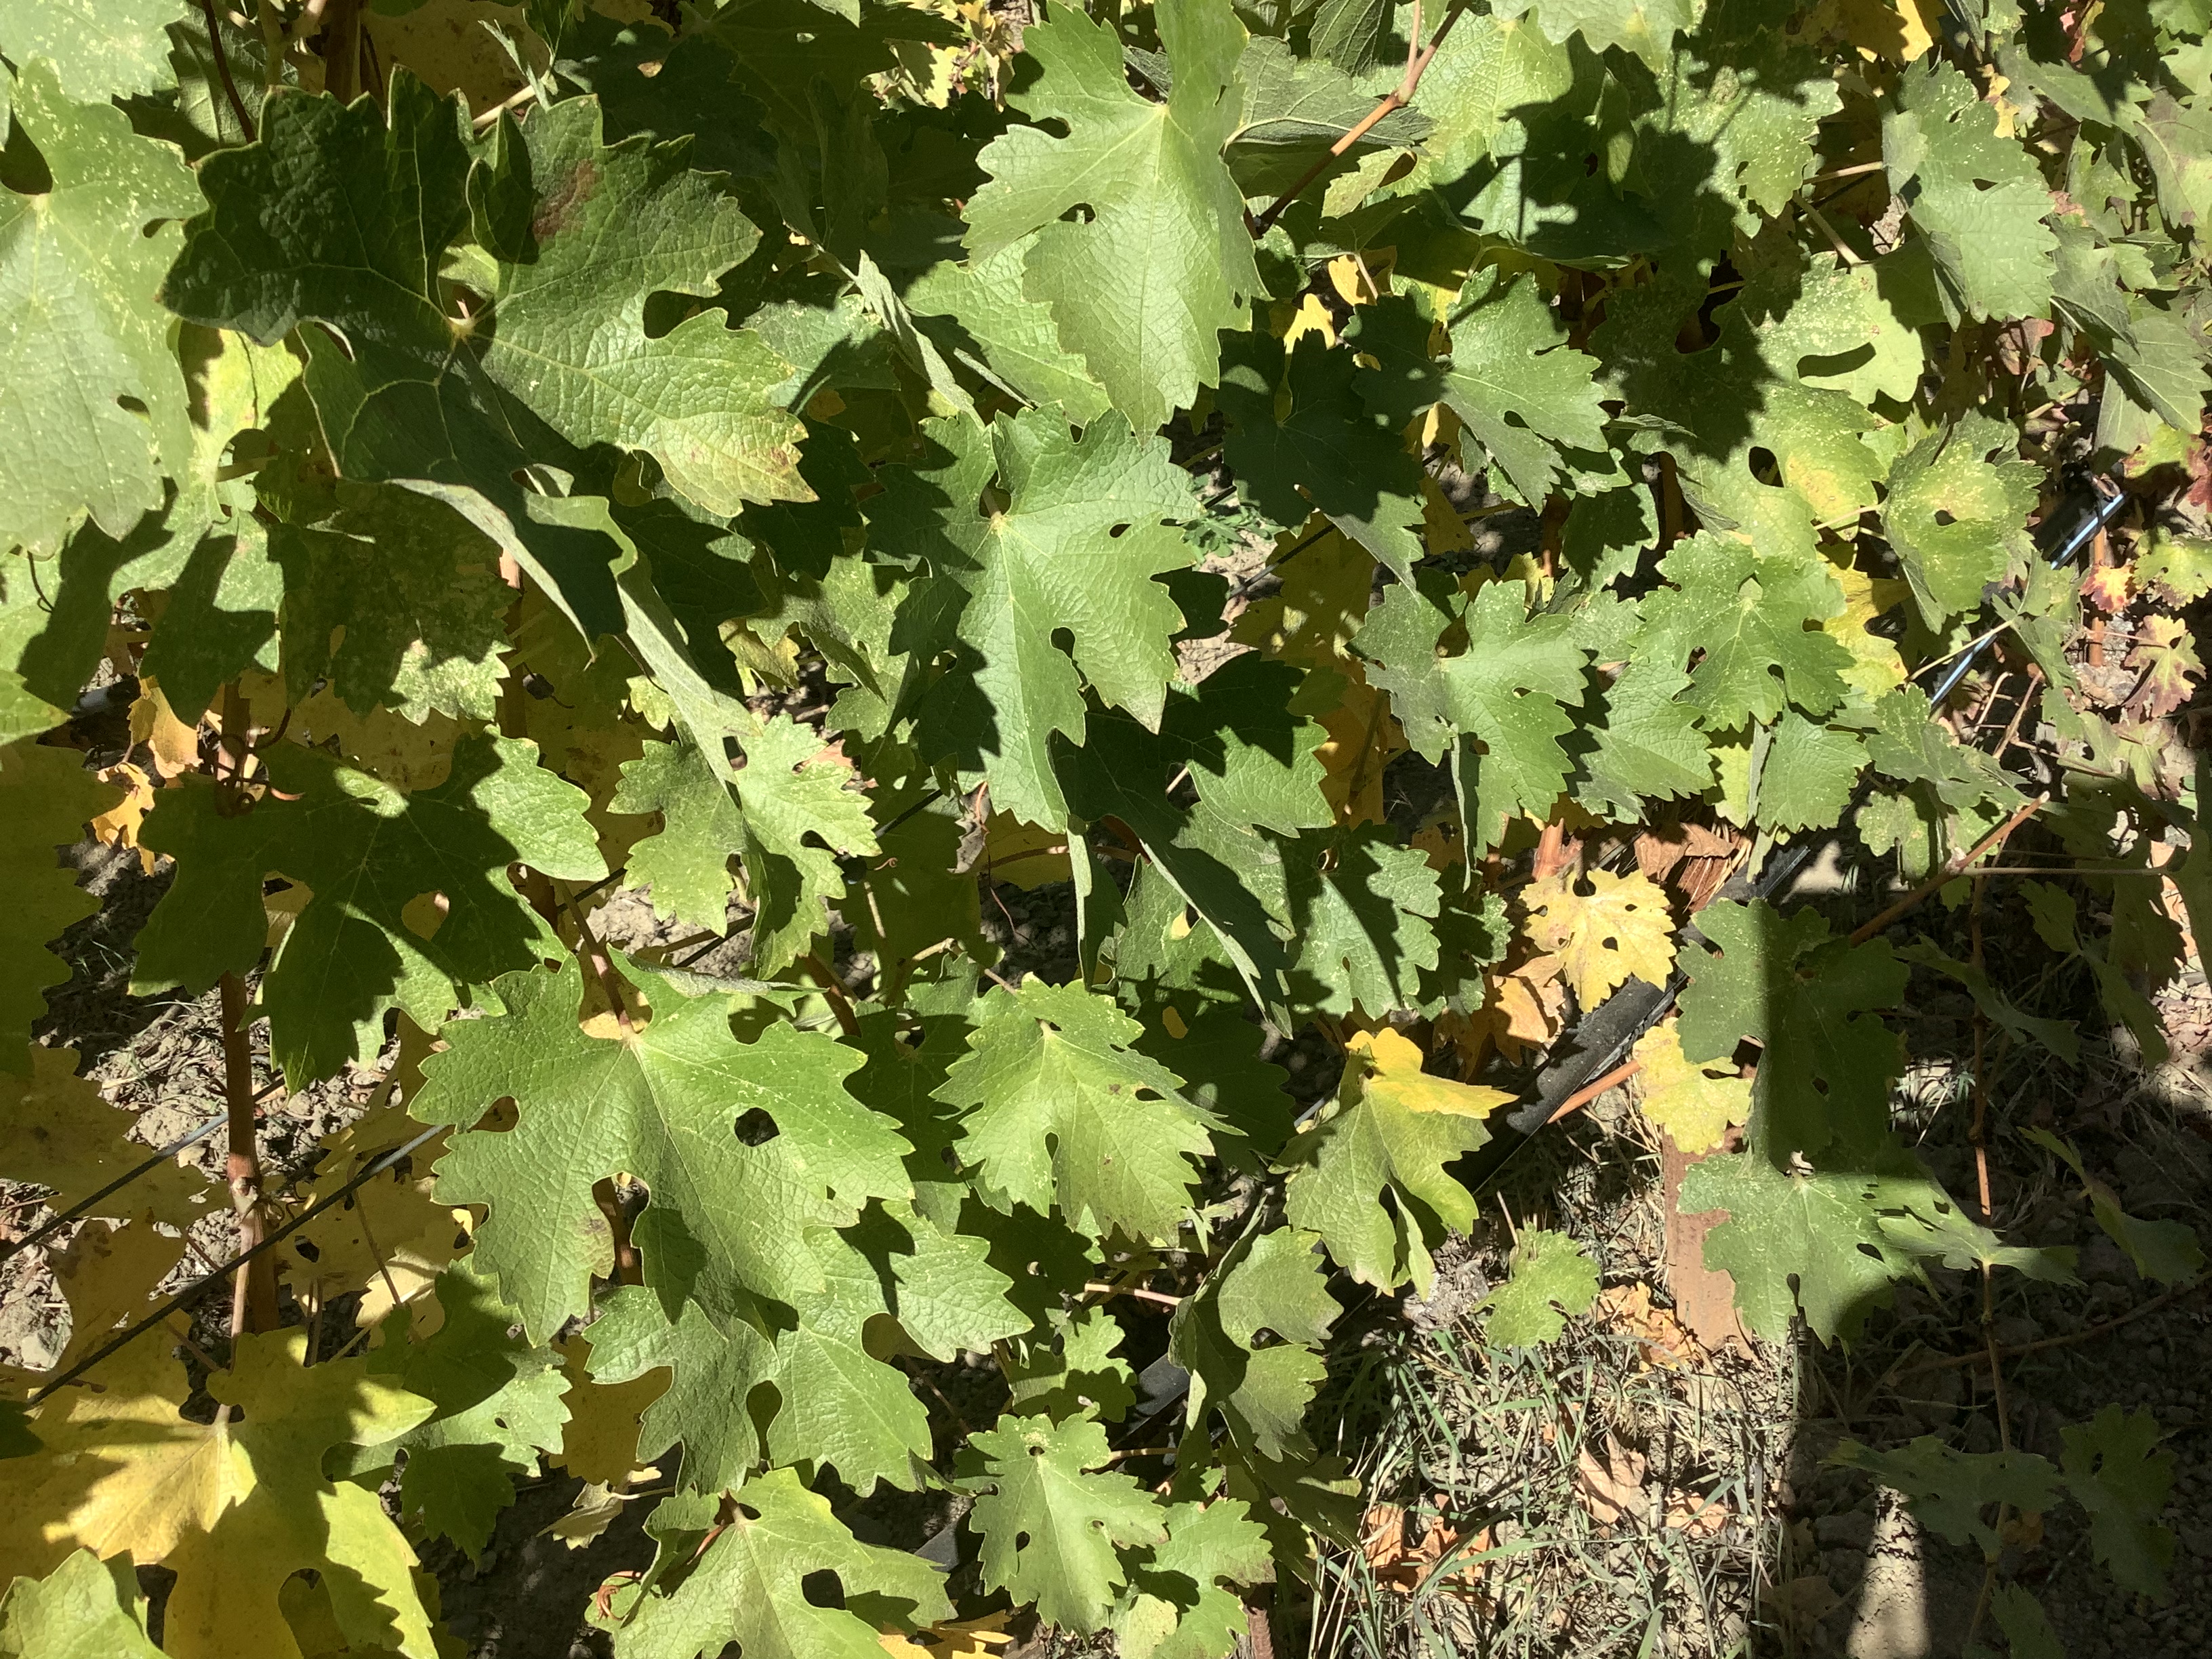
Label: No Virus